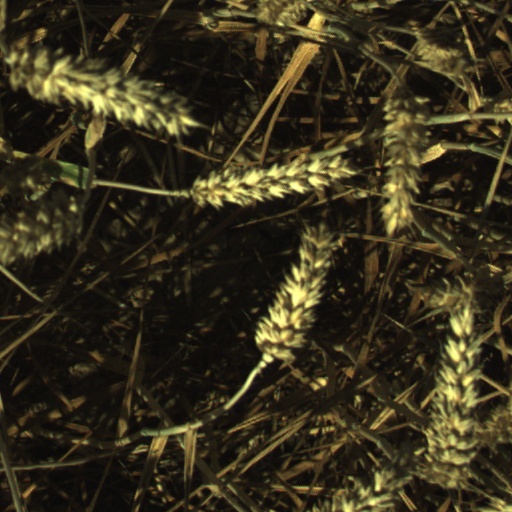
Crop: wheat